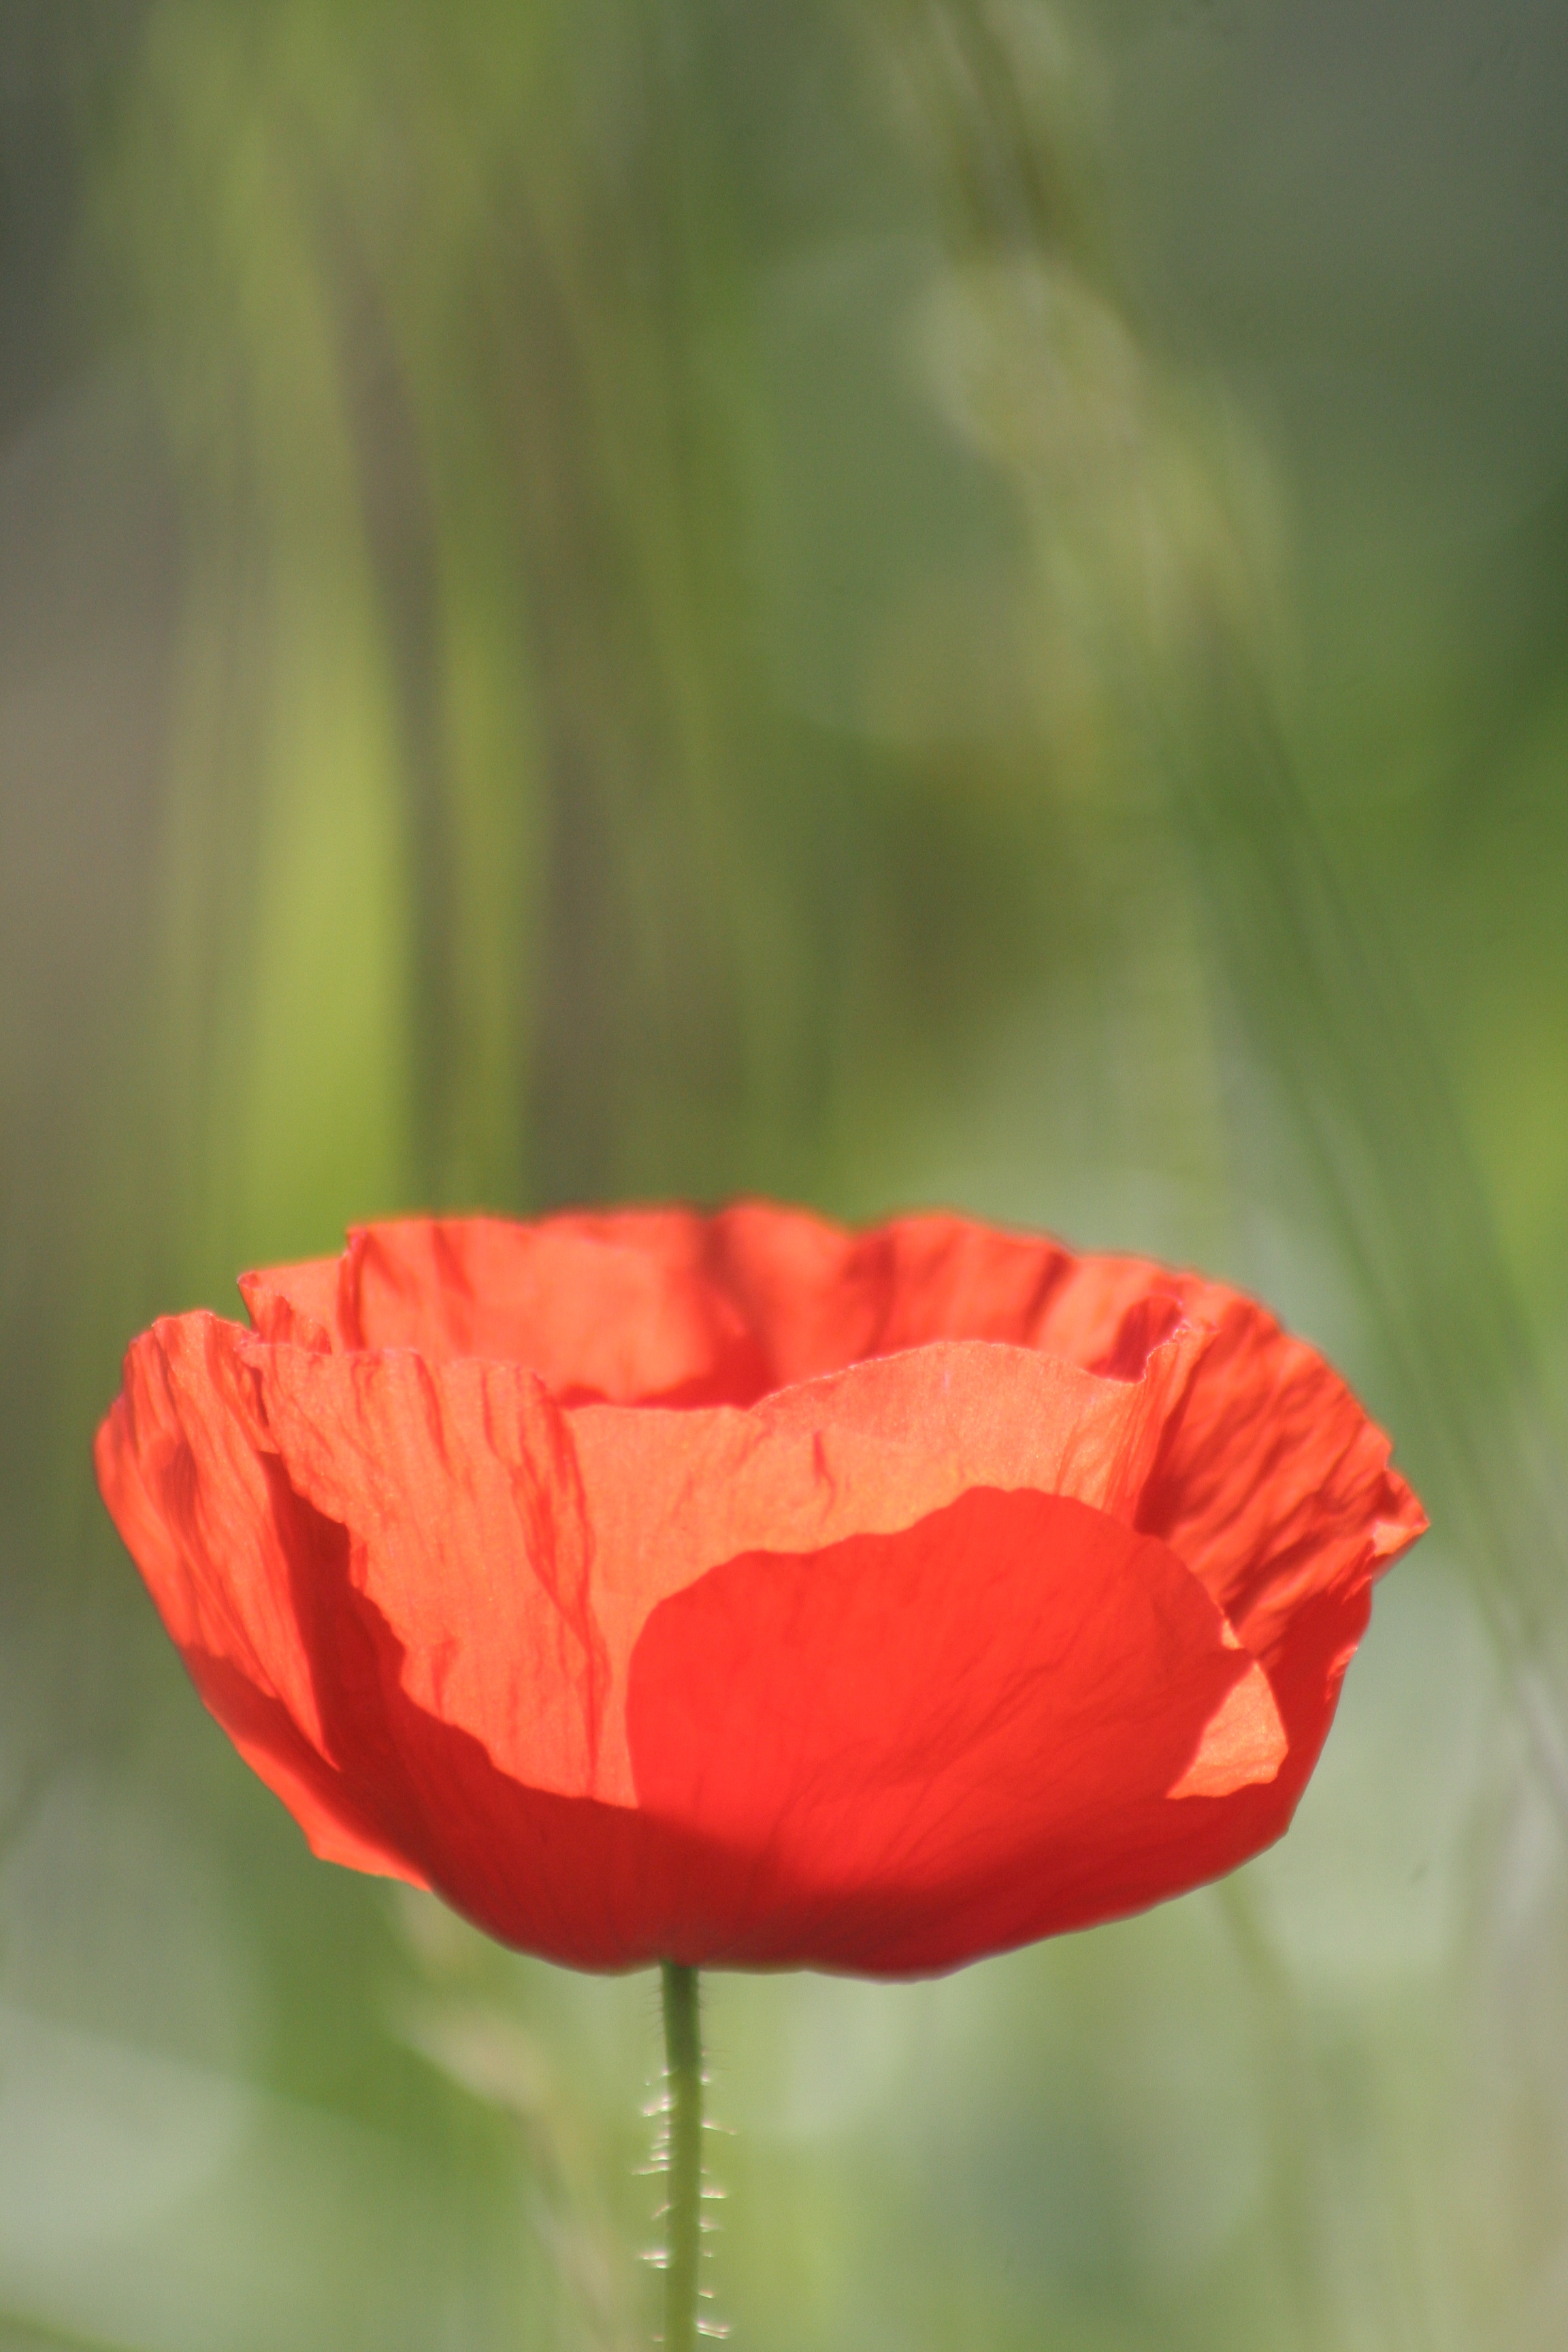
plant, photography, flower, petal, red, flora, wildflower, close up, poppy, coquelicot, flanders, macro photography, flowering plant, puppys, plant stem, land plant, poppy family